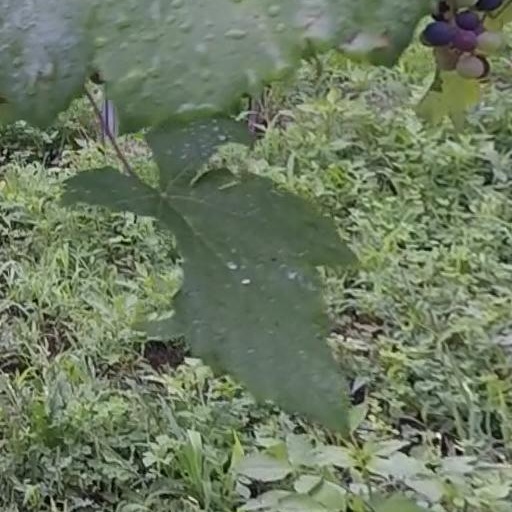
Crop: grape